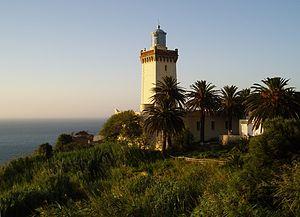
Le Maroc occupe une place relativement confortable concernant le tourisme à l'échelle continentale, il fait partie du trio de tête constitué avec l'Afrique du Sud et l'Égypte, cependant, à l'échelle mondiale le Maroc arrive à la 29ᵉ place et rêve de se hisser à la 20ᵉ place à l'horizon 2020. Le nombre d'arrivées de touristes au Royaume du Maroc est passé de 4,4 millions en 2001 à 9,3 millions en 2010 avec une croissance des revenus touristiques passant de 31 milliards de dirhams à près de 60 milliards de dirhams à la fin de la dernière décennie à la veille du printemps arabe. La progression du secteur touristique au Maroc a été accompagné par un plan stratégique dit vision 2010 d'un objectif de 10 millions de touristes vers l'année 2010, un plan enclenché le 10 janvier 2001 à Marrakech.